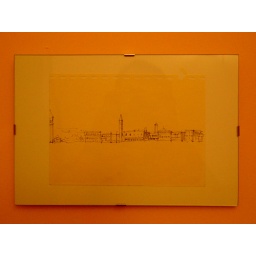
drawing of Venice i left in the red house #2